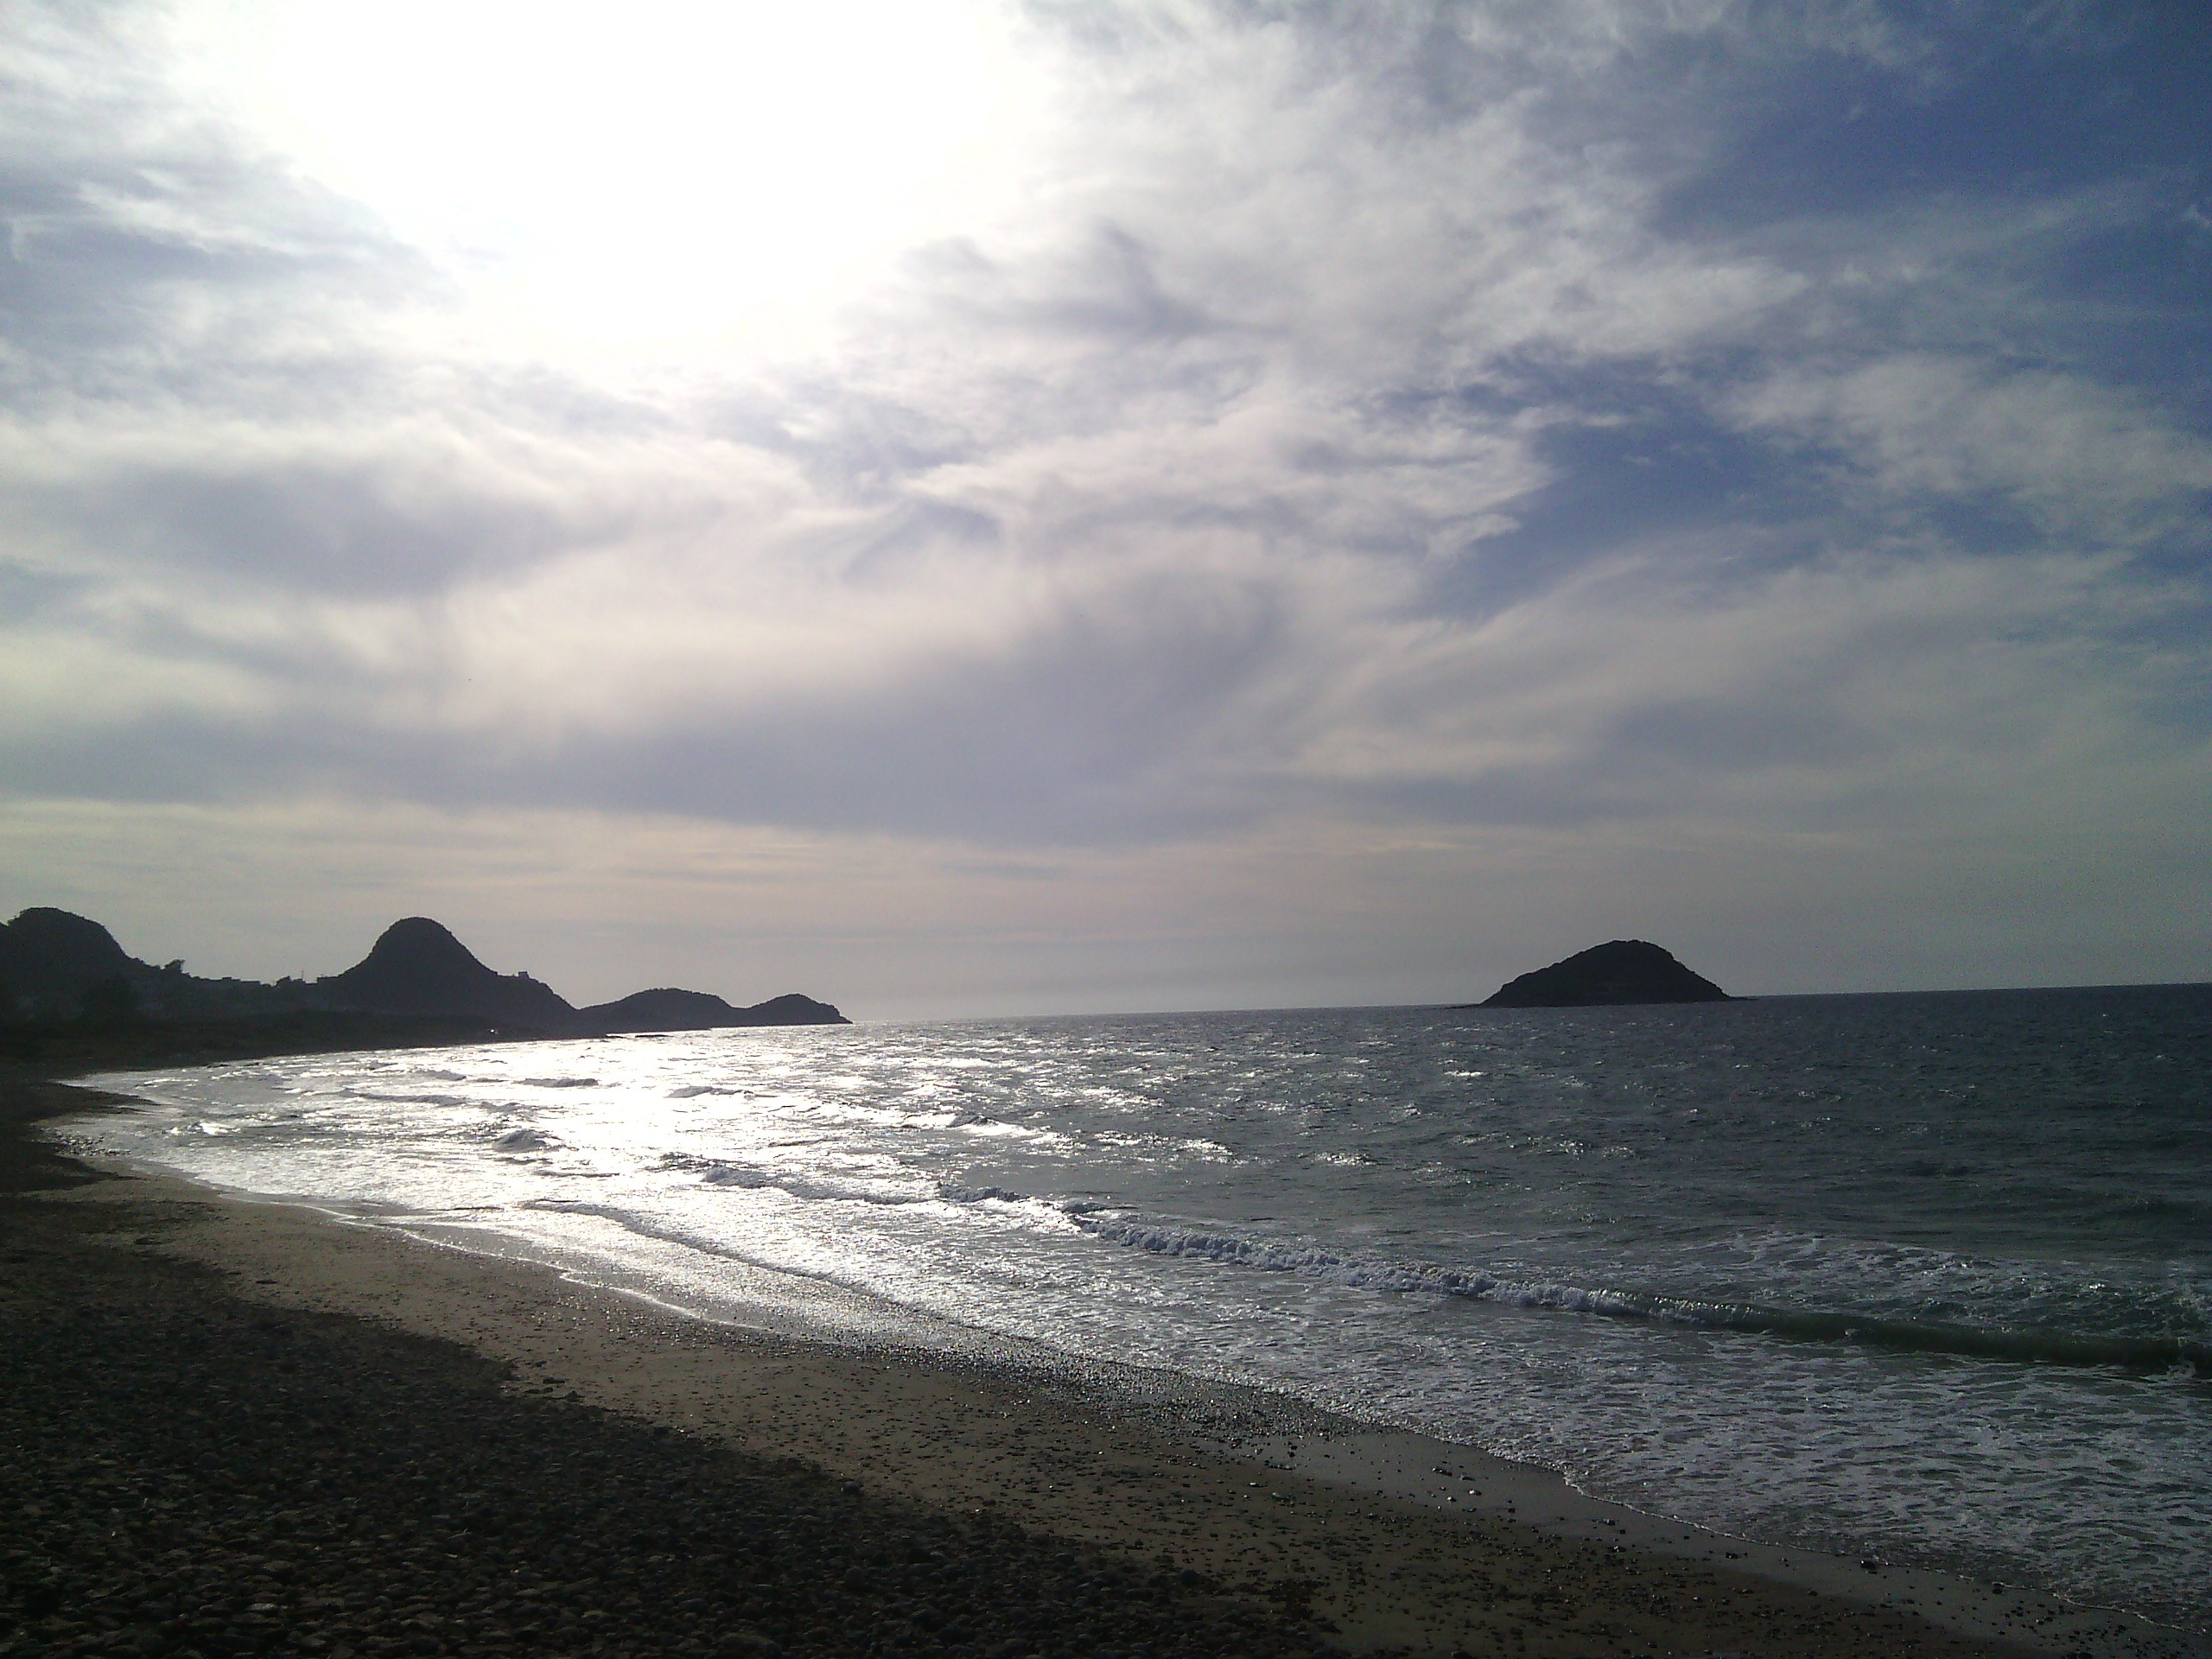
beach, sea, coast, sand, rock, ocean, horizon, cloud, sky, sunrise, sunset, sunlight, shore, wave, dawn, cliff, dusk, bay, terrain, body of water, cape, wind wave